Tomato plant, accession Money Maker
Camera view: vertical (180 deg); turntable rotation: 330 degrees
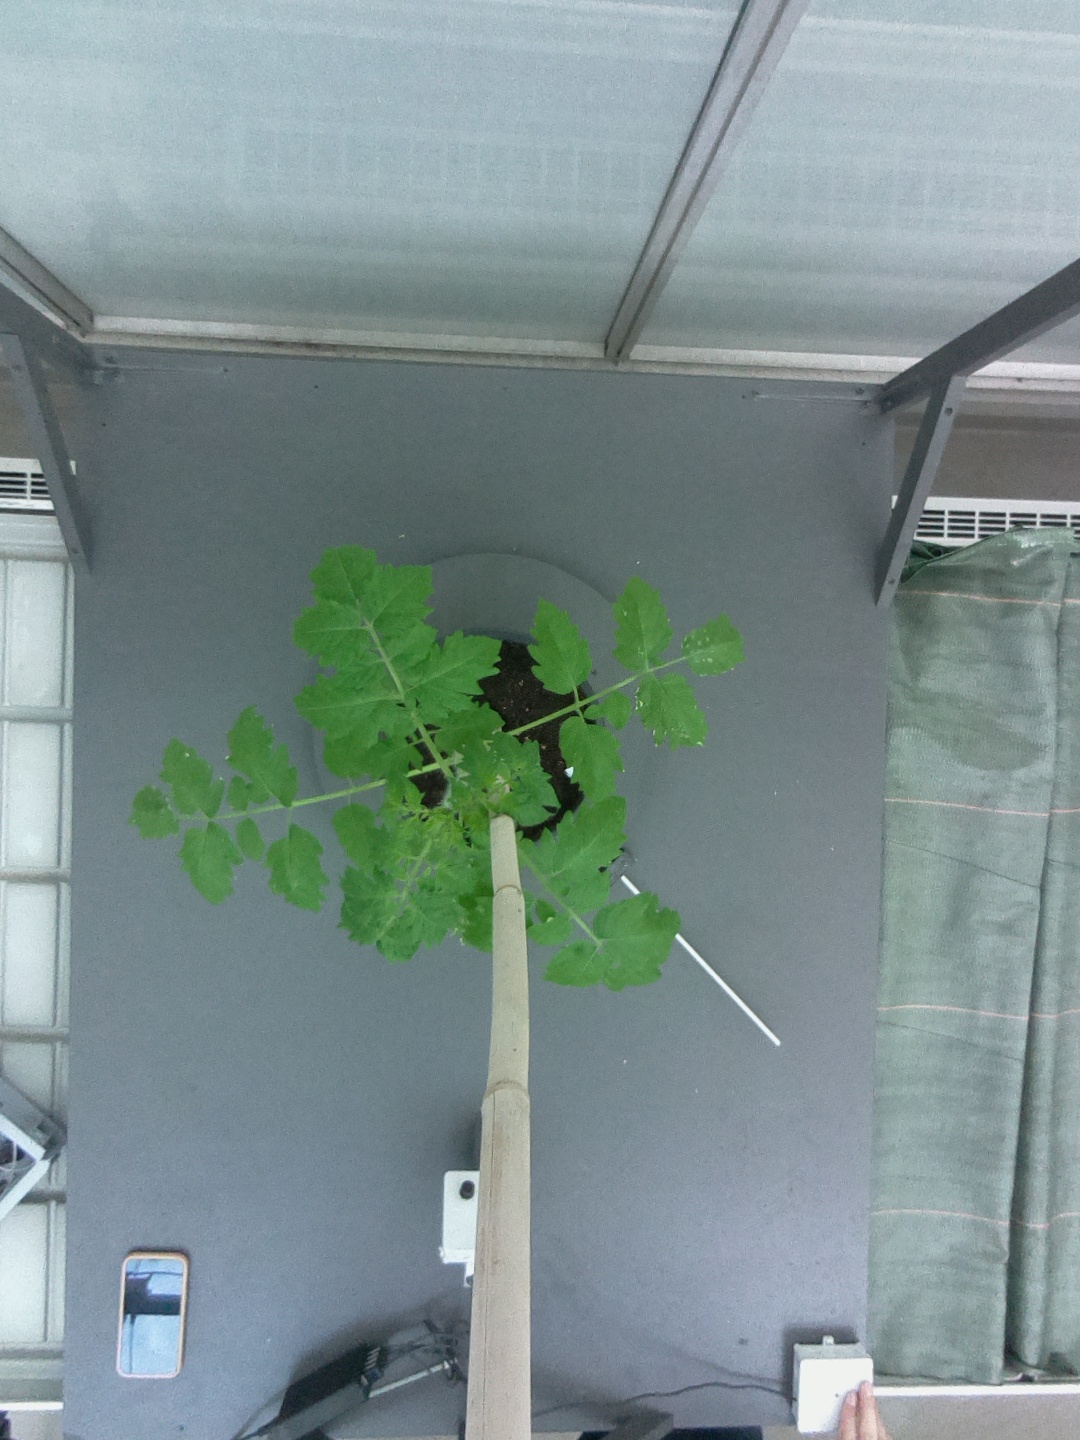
BBCH growth stage 13: 6 of true leaves visible